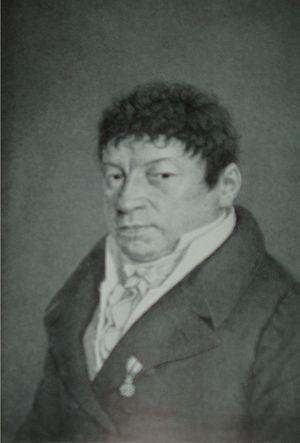
Adolf Heinrich Friedrich Schlichtegroll est un biographe allemand.